Jim Holloway (artist)

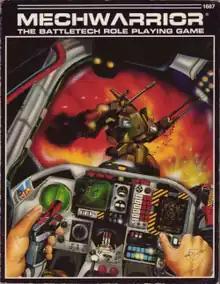
1st edition of "MechWarrior", 1986, Jim Holloway

James Holloway (died June 28, 2020) was an American artist of fantasy and science fiction illustrations whose work appeared in role-playing games, on the cover of "Dragon", and on the covers of board wargames.